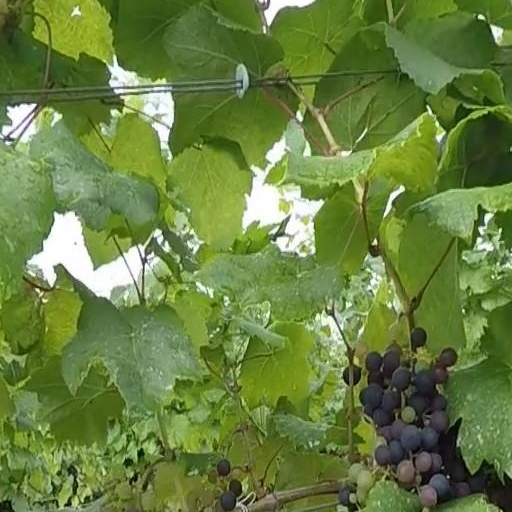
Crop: grape